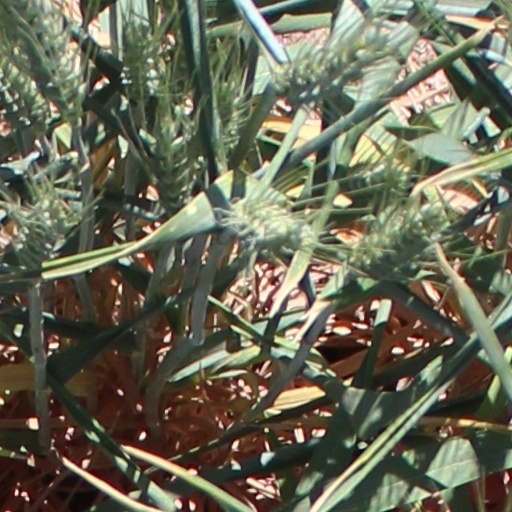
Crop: wheat